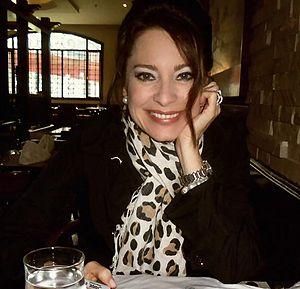
María Helena Doering, née María Helena Doering Monsalve le 16 novembre 1962 à Santiago de Cali, est un modèle et actrice colombienne.